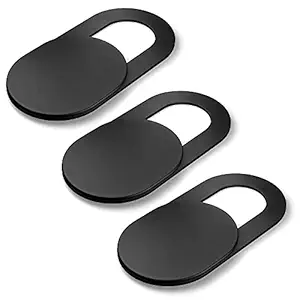
Gizga Essentials Webcam Cover
Category: Computers&Accessories
Price: 69 (list price: 299)
Rating: 4.3 (255 ratings)
About this product: Protect Privacy Security: Focusing on network security, now we can easily and effectively protect personal and family privacy security, just gently slide the slide and close the camera, you can stop the intrusion of hackers.|Ultra Thin And Durable: The new ultra-thin design, with a thickness of only 0.022 inches, is made of flexible ABS material and is not fragile. Will not affect the closing of the laptops and scratch the laptops.|Easy to install: Strong adhesive makes the cover not fall, keep the screen clean and free of stains during installation, tear off the adhesive tape on the back, align it with our camera, and press hard for 10 seconds to work.|Compatible with: Compatible for all Laptops, Standalone Web Camera, Desktop with Webcamera on Panel, PC, Smartphone, Tabs, Mobile Front camera of Phones etc.|What you get: 3 pack of Gizga Essentials black WebCam/ Web Camera slide covers.